Terry Raymond

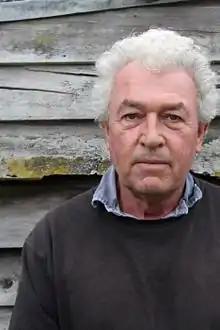
Gavin Richards ("pictured") portrayed Terry.

In 2001, Susan George was cast as Margaret Walker, a new love interest for Terry. Although sources prior to filming suggested that Margaret would be a sophisticated conwoman, this was never actually confirmed on-screen. The ending of the storyline was left ambiguous, as although the man at Margaret's flat turns out to be her brother after all, he does not appear to be dying, as Margaret had said.